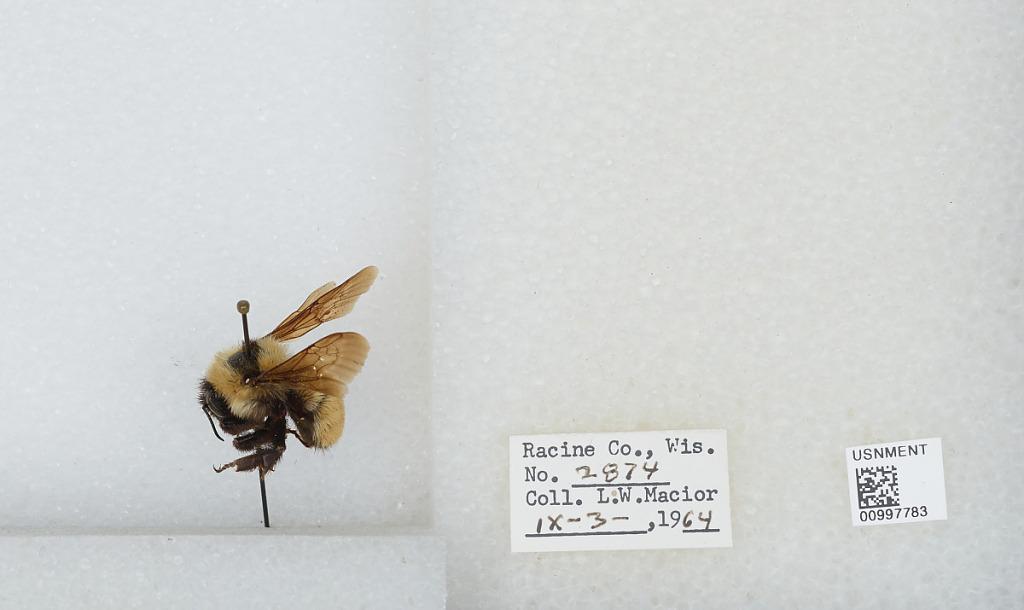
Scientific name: Bombus (Fervidobombus) fervidus fervidus (Fabricius)
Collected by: L. Macior
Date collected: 1964-9-3
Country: United States
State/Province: Wisconsin
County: Racine
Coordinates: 42.78, -87.76